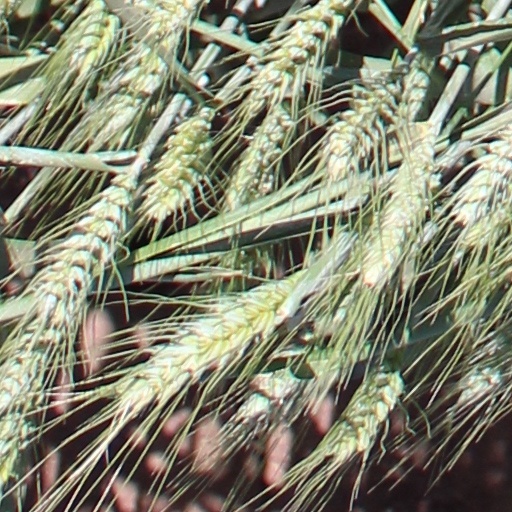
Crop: wheat